Albania in the Eurovision Song Contest 2018

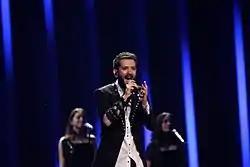
Eugent Bushpepa during a rehearsal for the grand final of the Eurovision Song Contest 2018.

The Eurovision Song Contest 2018 took place at the Altice Arena in Lisbon, Portugal, and consisted of two semi-finals held on the respective dates of 8 and 10 May and the grand final on 12 May 2018. According to the rules, each participating country, except the host country and the "Big Five", consisting of , , , , and the , were required to qualify from one of the two semi-finals to compete for the grand final, although, the top ten countries from the respective semi-final progress to the grand final.